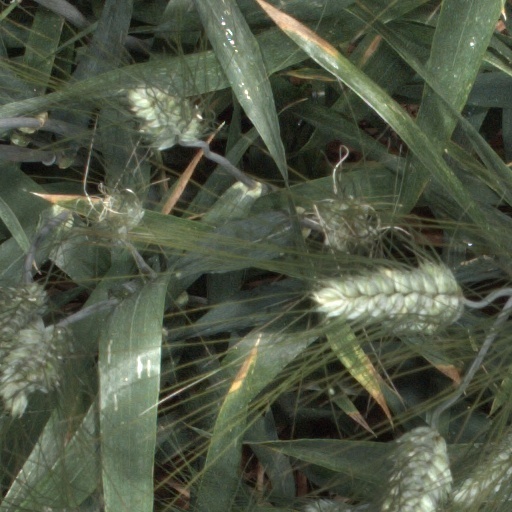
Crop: wheat